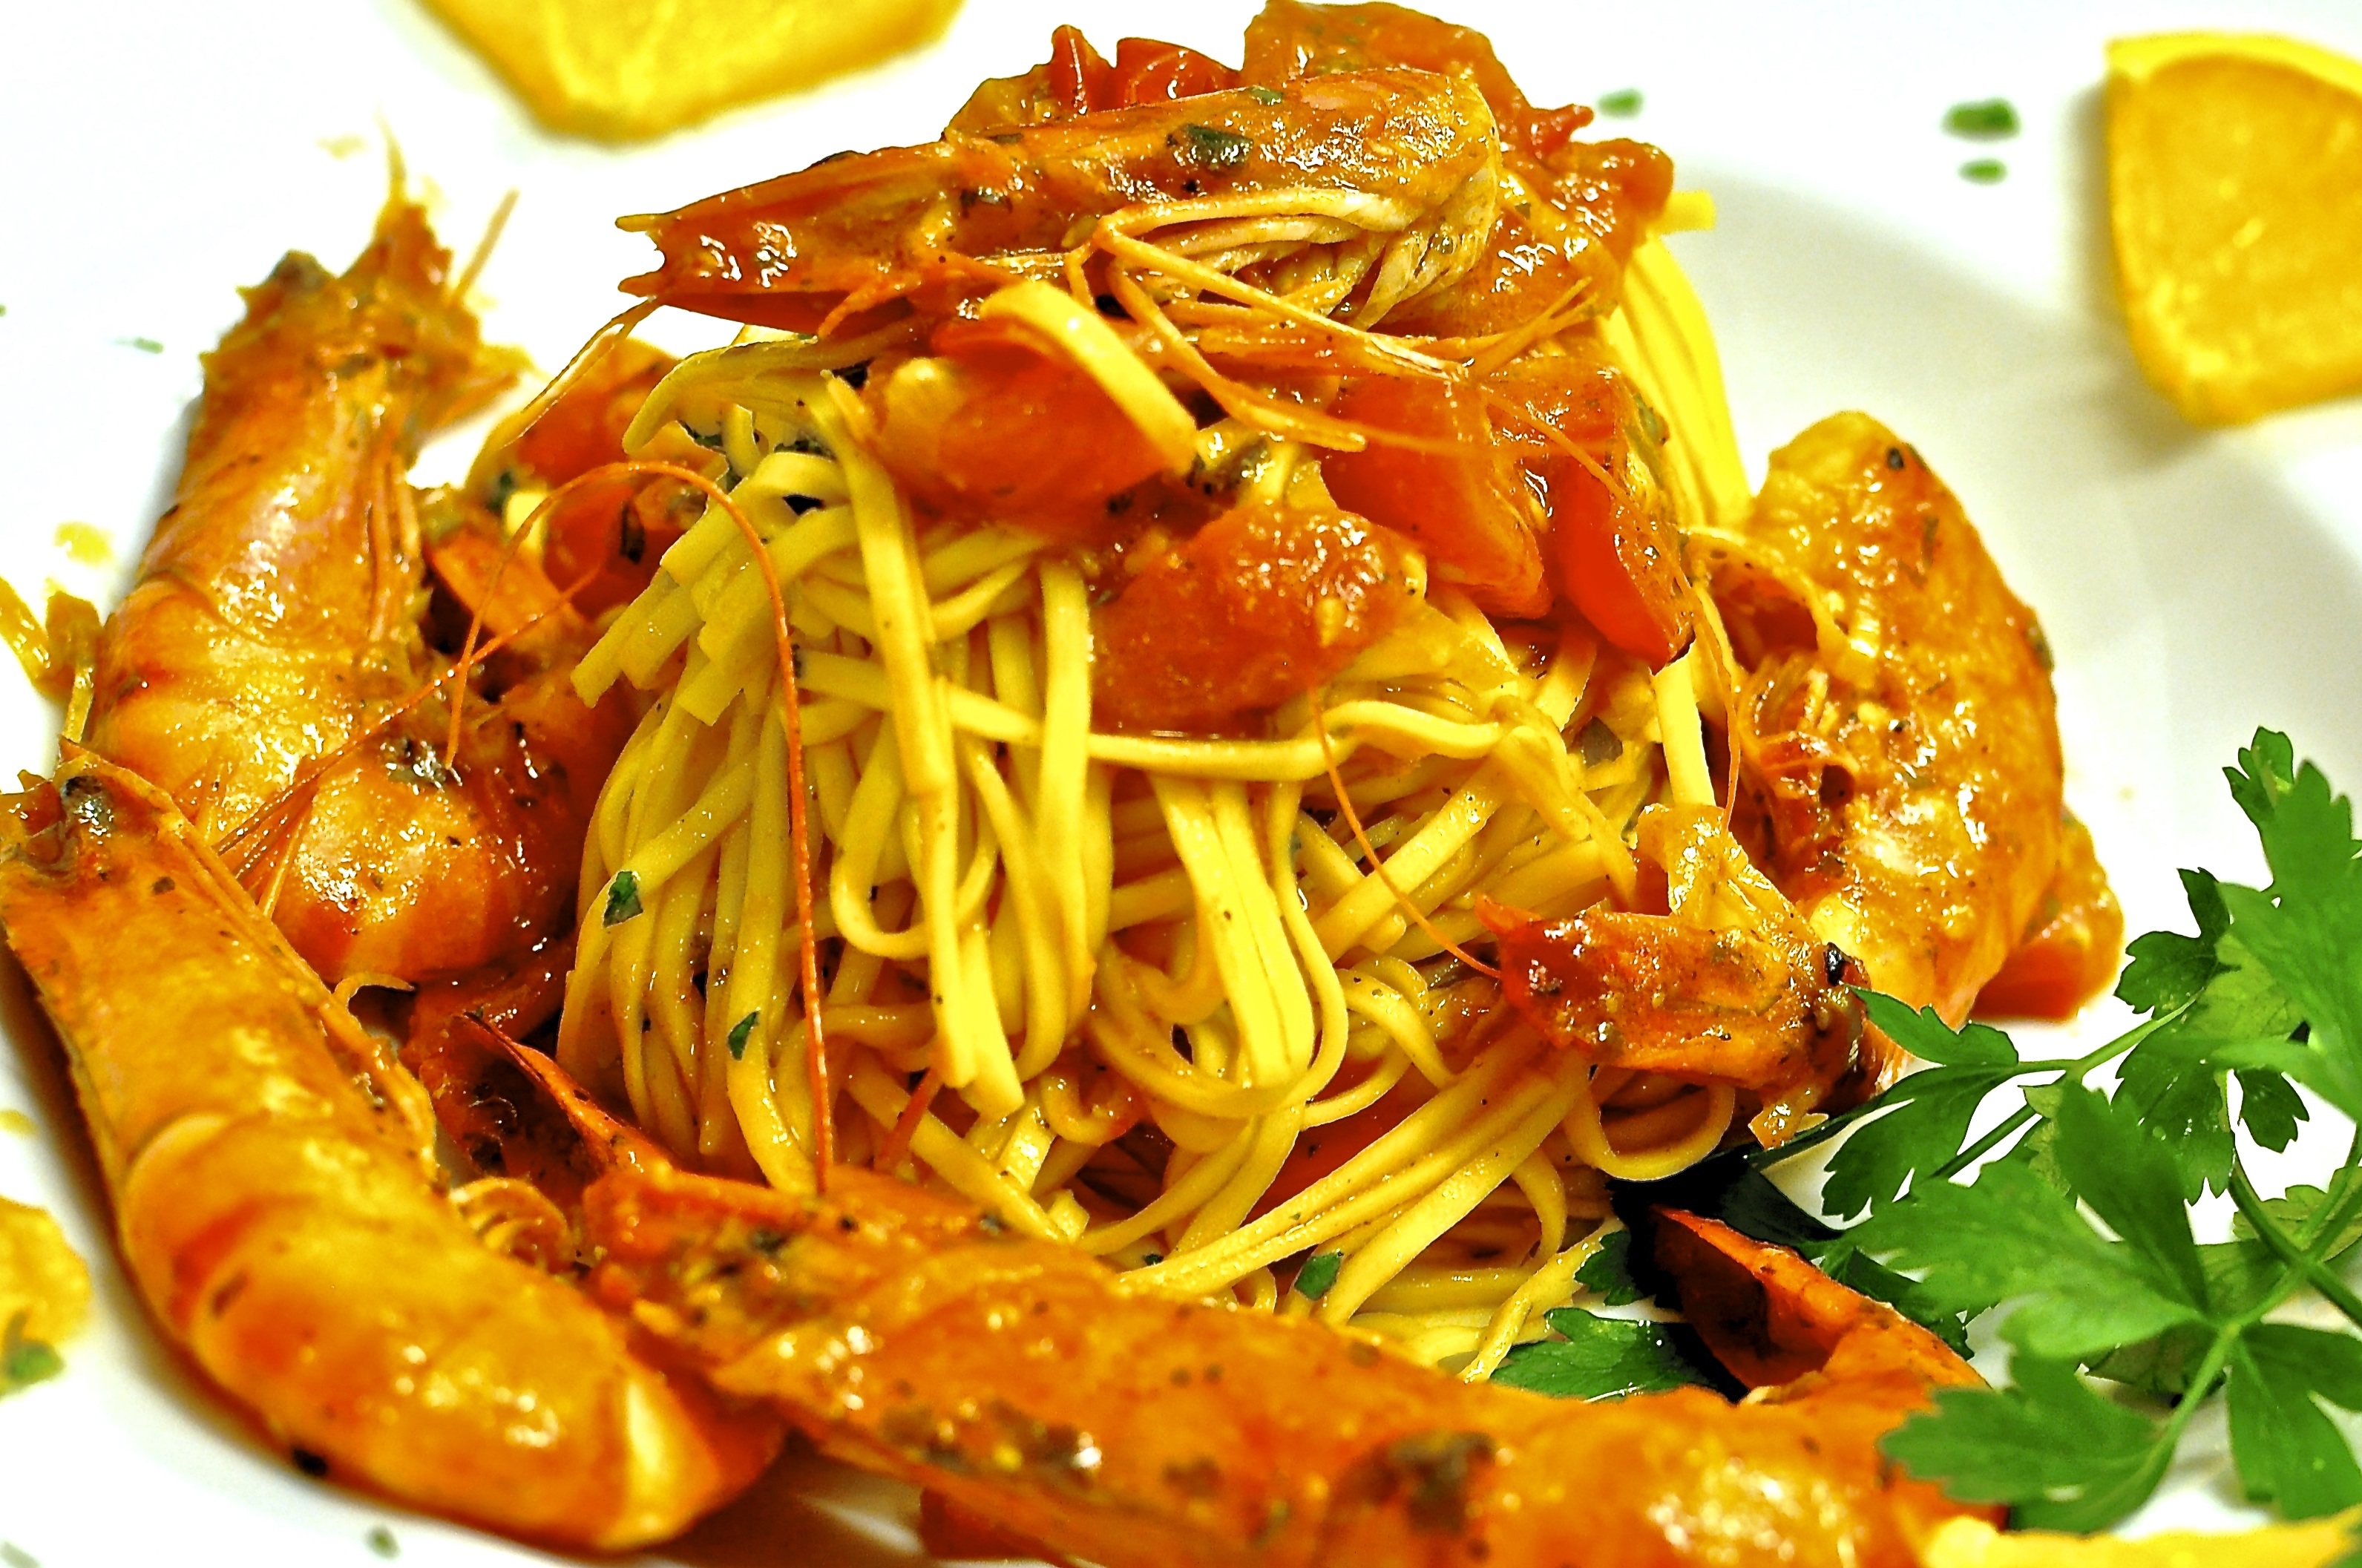
dish, food, produce, plate, seafood, cuisine, delicious, pasta, asian food, noodles, court, spaghetti, italian, pad thai, thai food, gambas, chinese noodles, chow mein, fried noodles, southeast asian food, mie goreng